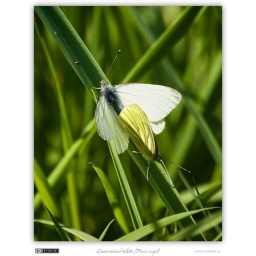
A pair of Green-veined White (Pieris napi) butterflies mating on a blade of grass in Duffel, Belgium.